Question: Please indicate a possible affordance area of the jump_skateboard that can be used for placing feet on
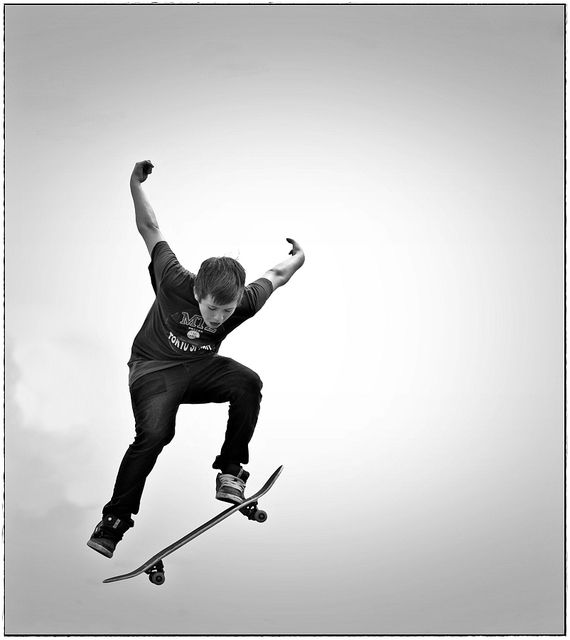
Answer: [89.889, 454.712, 295.851, 592.02]